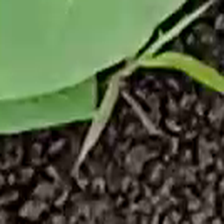
Weed species: Digitaria_SP_(Digitaria Sanguinalis )